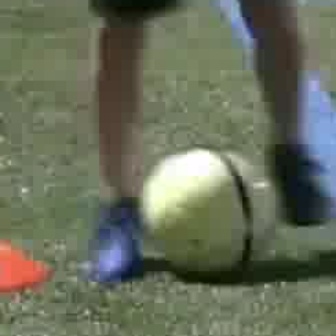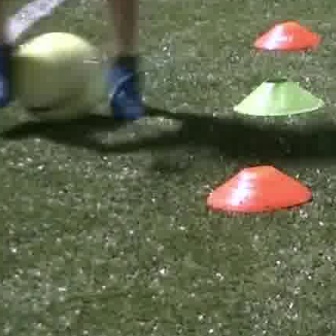
  Please identify the target specified by the bounding box [136,144,271,279] in the first image and locate it in the second image. Return the coordinates in [x_min,y_min,x_max,y_max] format.
Answer: [7,29,104,126]